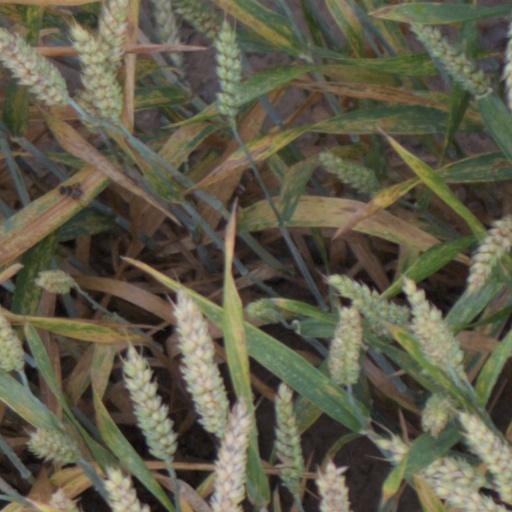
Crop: wheat